Diddo

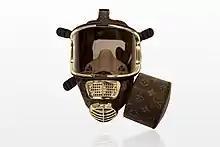
"High Fashion Protection": M-95 Military graded NBC Mask & Scott Promask Mask. Mixed materials

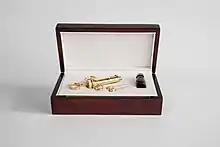
"The Cure for Greed": Injection kit in mahogany wooden box featuring a 24 karat gold plated syringe and vial with a 5 ml dose of dollar ink recovered from approximately $10,000 in US currency. Dimension: 25 × 14 × 7.5 cm

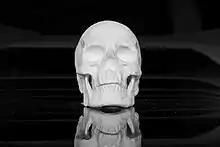
"Ecce Animal": Compression molded Skull made from street sourced Cocaine and Gelatin. Commissioned piece. Dimension 12 × 18 × 22 cm

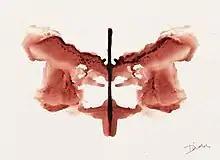
"In Anxiety We Trust", a series of Rorschach cards made with donated human blood (SARS-CoV-2-vaccinated and unvaccinated)

Diddo is the artist name of "Diddo Velema" (born 7 July 1977). He is a Dutch conceptual artist and designer.